Invercargill

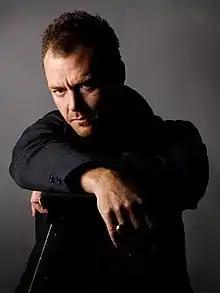
Marton Csokas

The electorate of Invercargill in the New Zealand Parliament is held by Penny Simmonds, a Member of Parliament and Minister from the government party National Party. Under the Māori electorates system, Invercargill is part of the large Te Tai Tonga electorate, which covers the entire South Island and the surrounding islands, and is currently held by the Te Pāti Māori MP Tākuta Ferris.